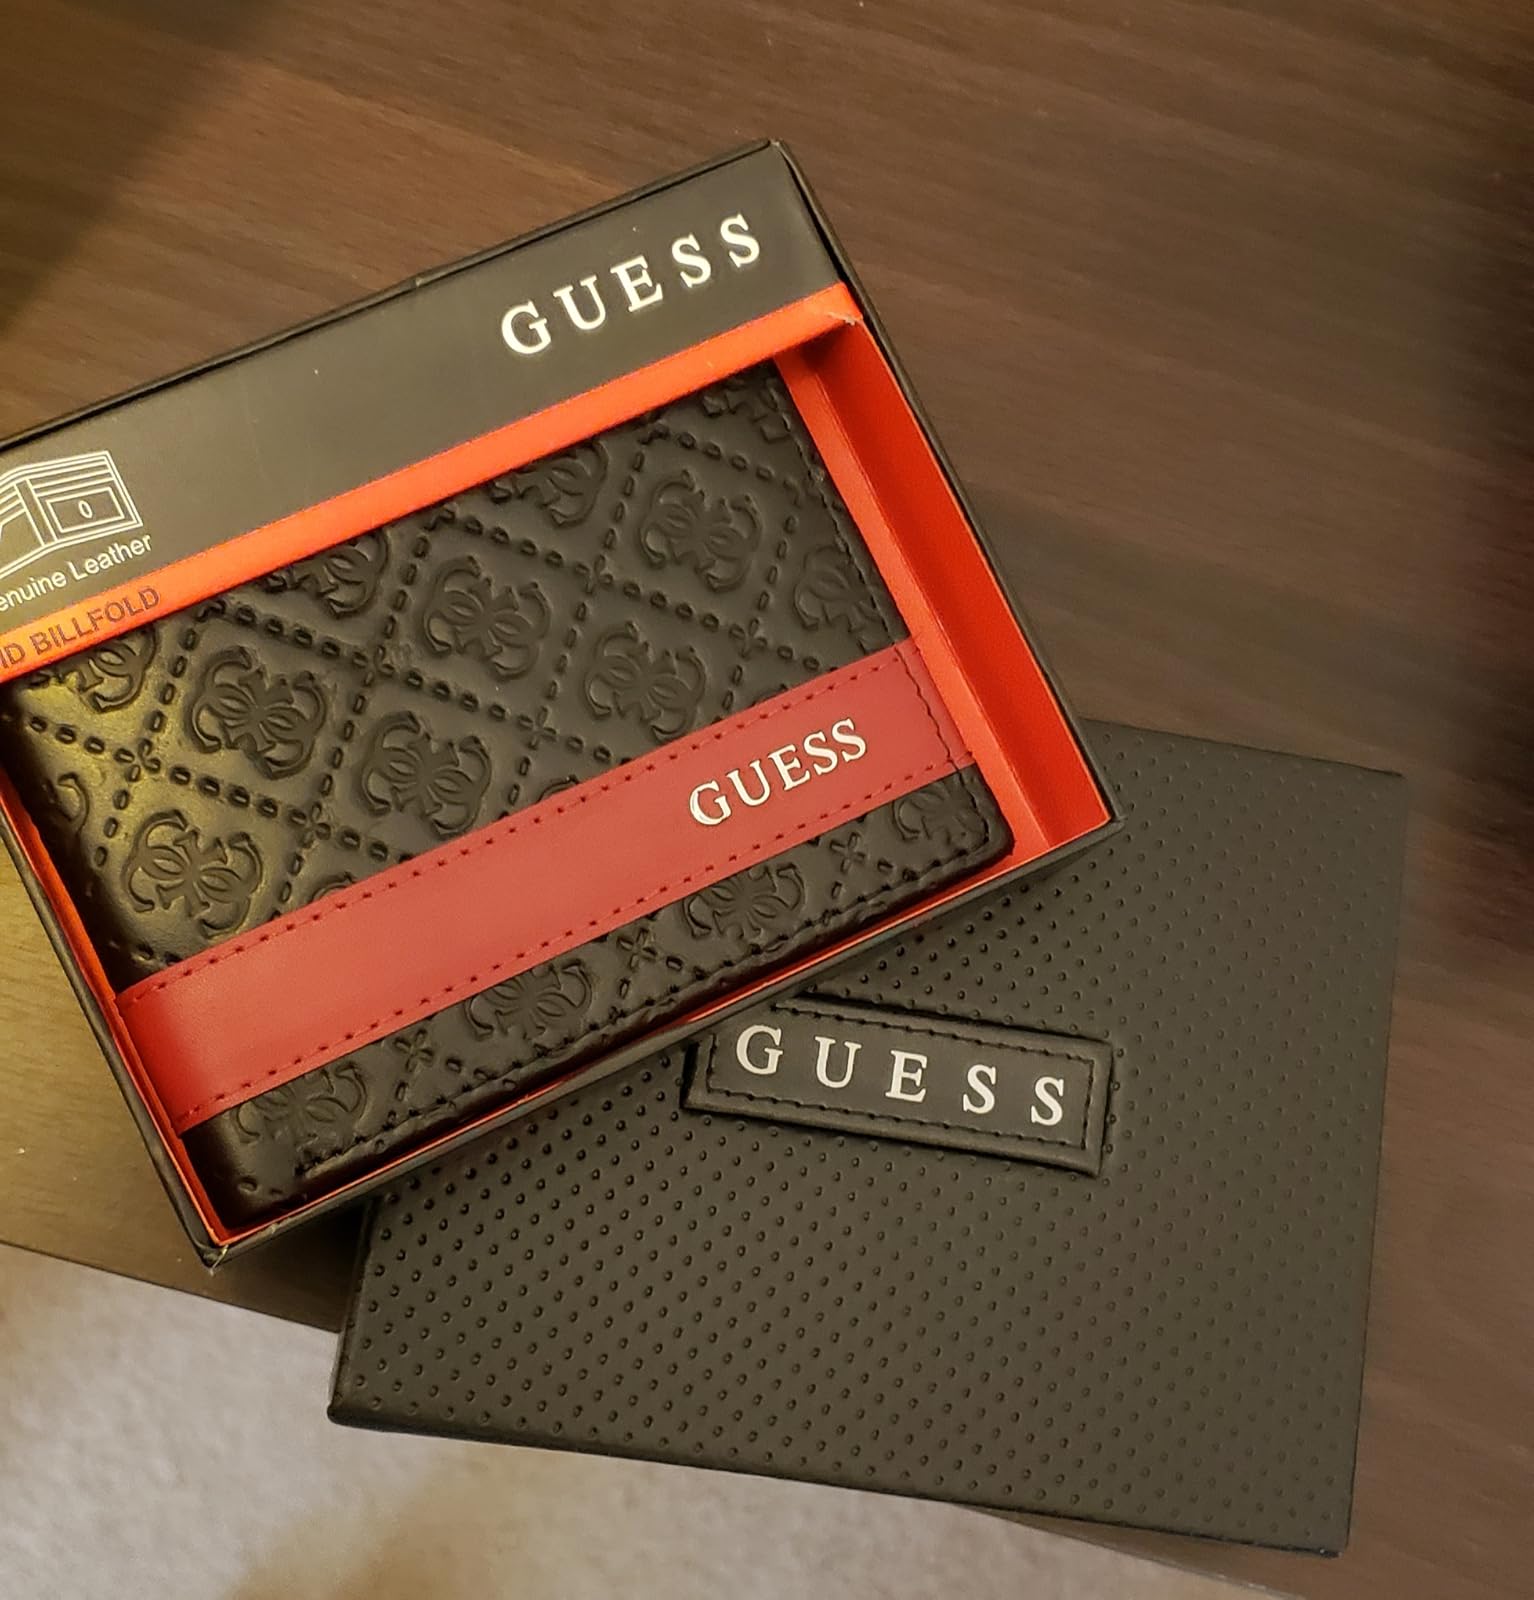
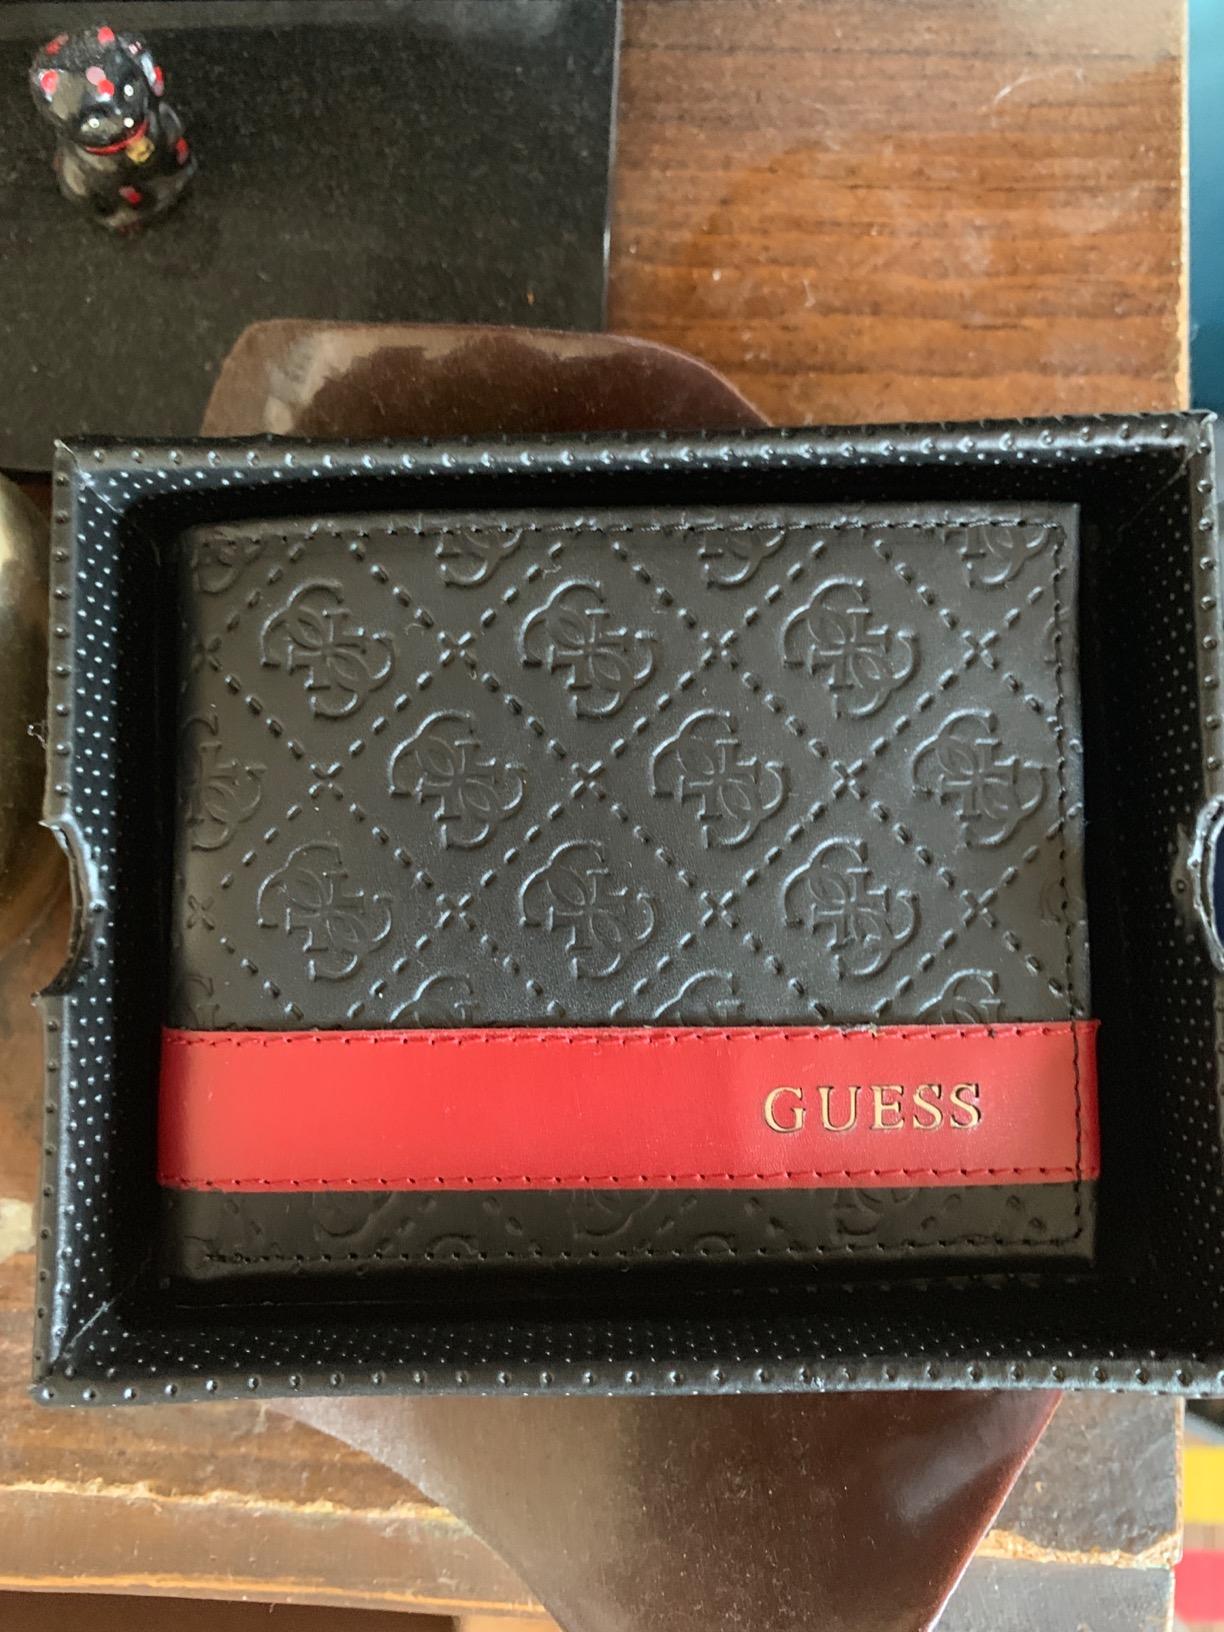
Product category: accessories_wallet
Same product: yes